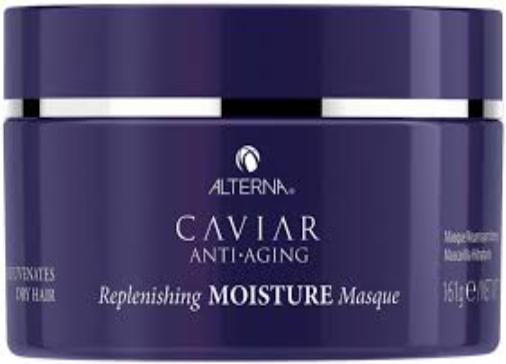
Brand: Alterna Haircare
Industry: Necessities